Shatter cone

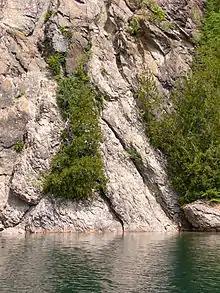
Largest shatter cone registered, more than 9m in height, Slate Islands, Terrace Bay, Ontario, Canada

Shatter cones are rare geological features that are only known to form in the bedrock beneath meteorite impact craters or underground nuclear explosions. They are evidence that the rock has been subjected to a shock with pressures in the range of .